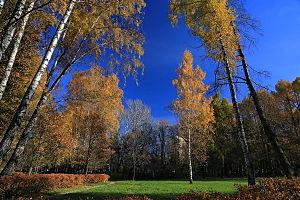
Le Parc de Culture et de Détente Sokolniki est l'un des parcs les plus grands de Moscou. Il fut créé par le tsar Alexis Iᵉʳ Mikhaïlovitch, père de Pierre le Grand. Il tient son nom d'une pratique du XVIIᵉ siècle, qui voyait les tsars et leurs fauconniers y chasser le lièvre et le renard avec l'aide de leurs faucons.